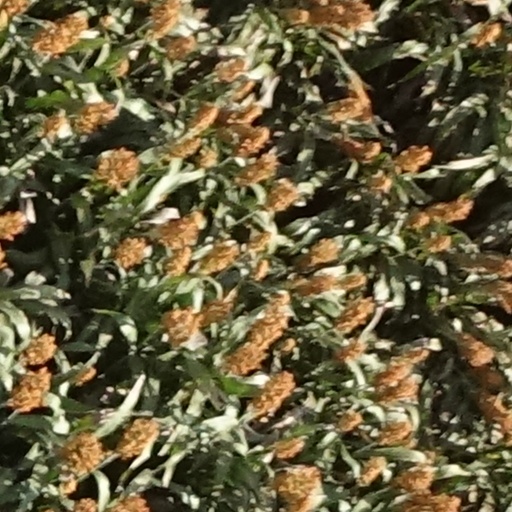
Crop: sorghum